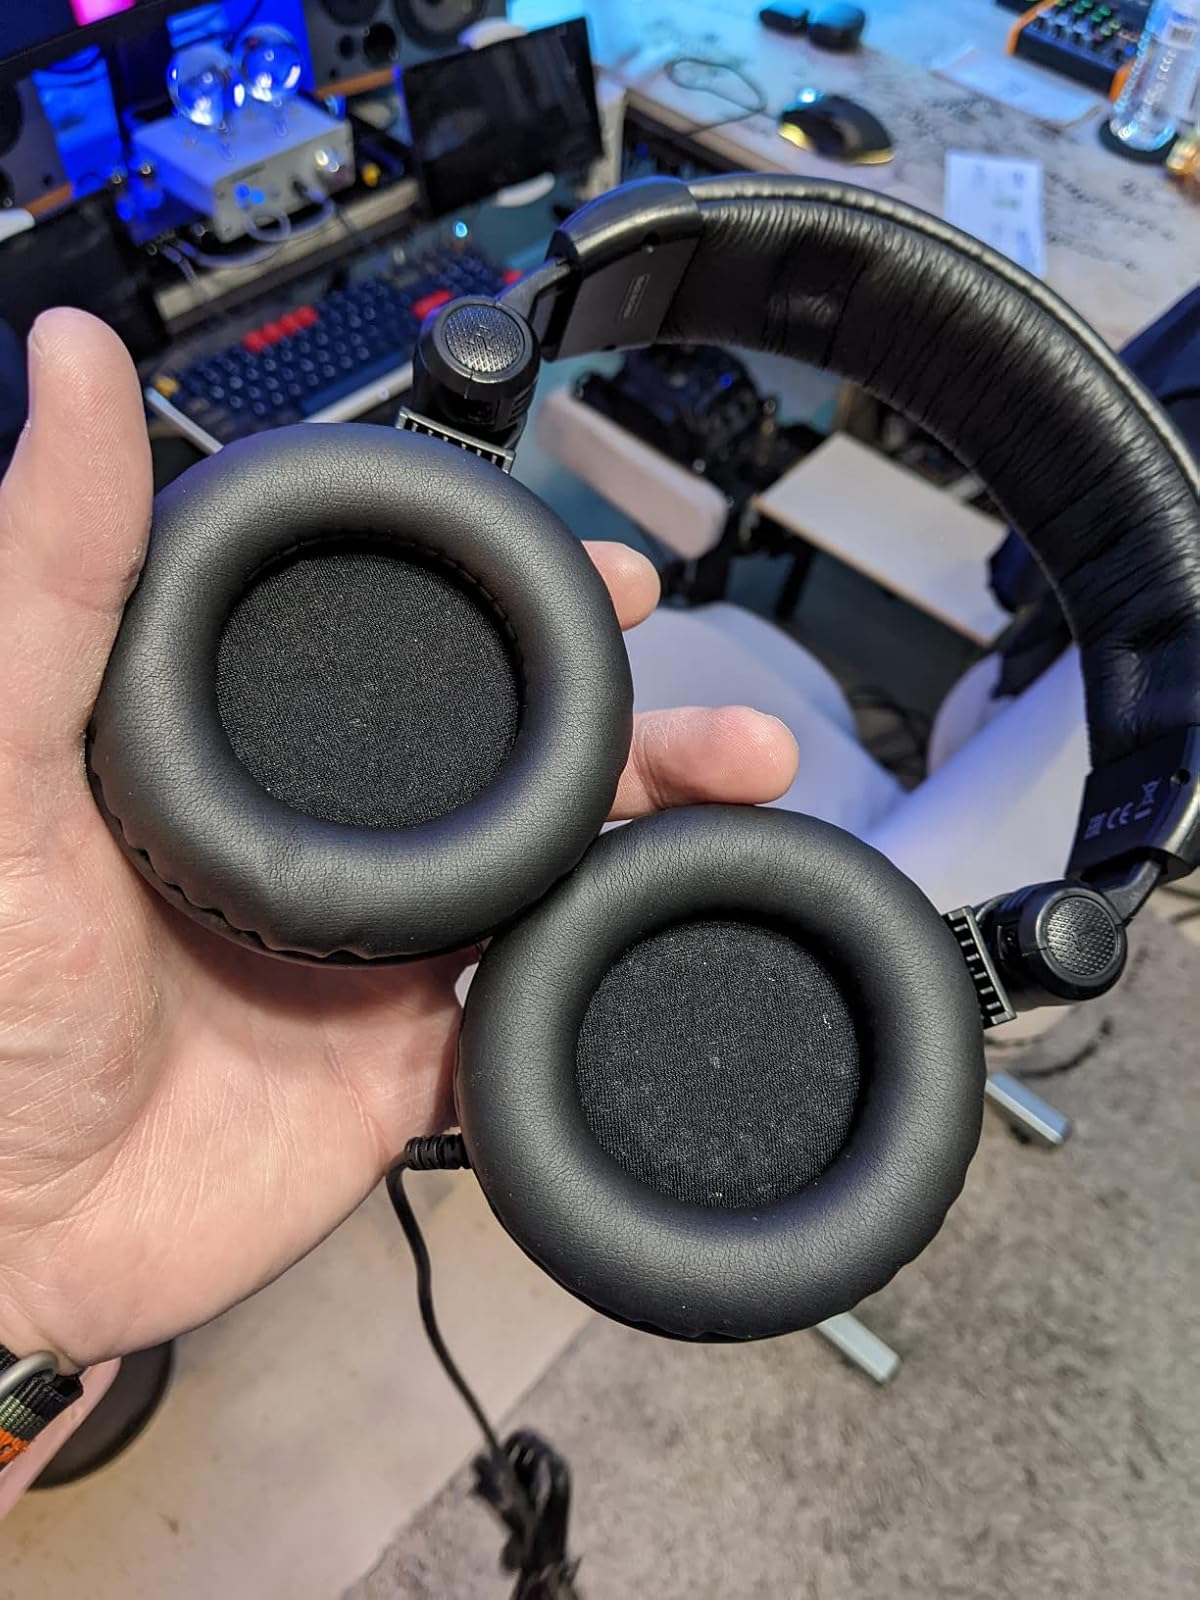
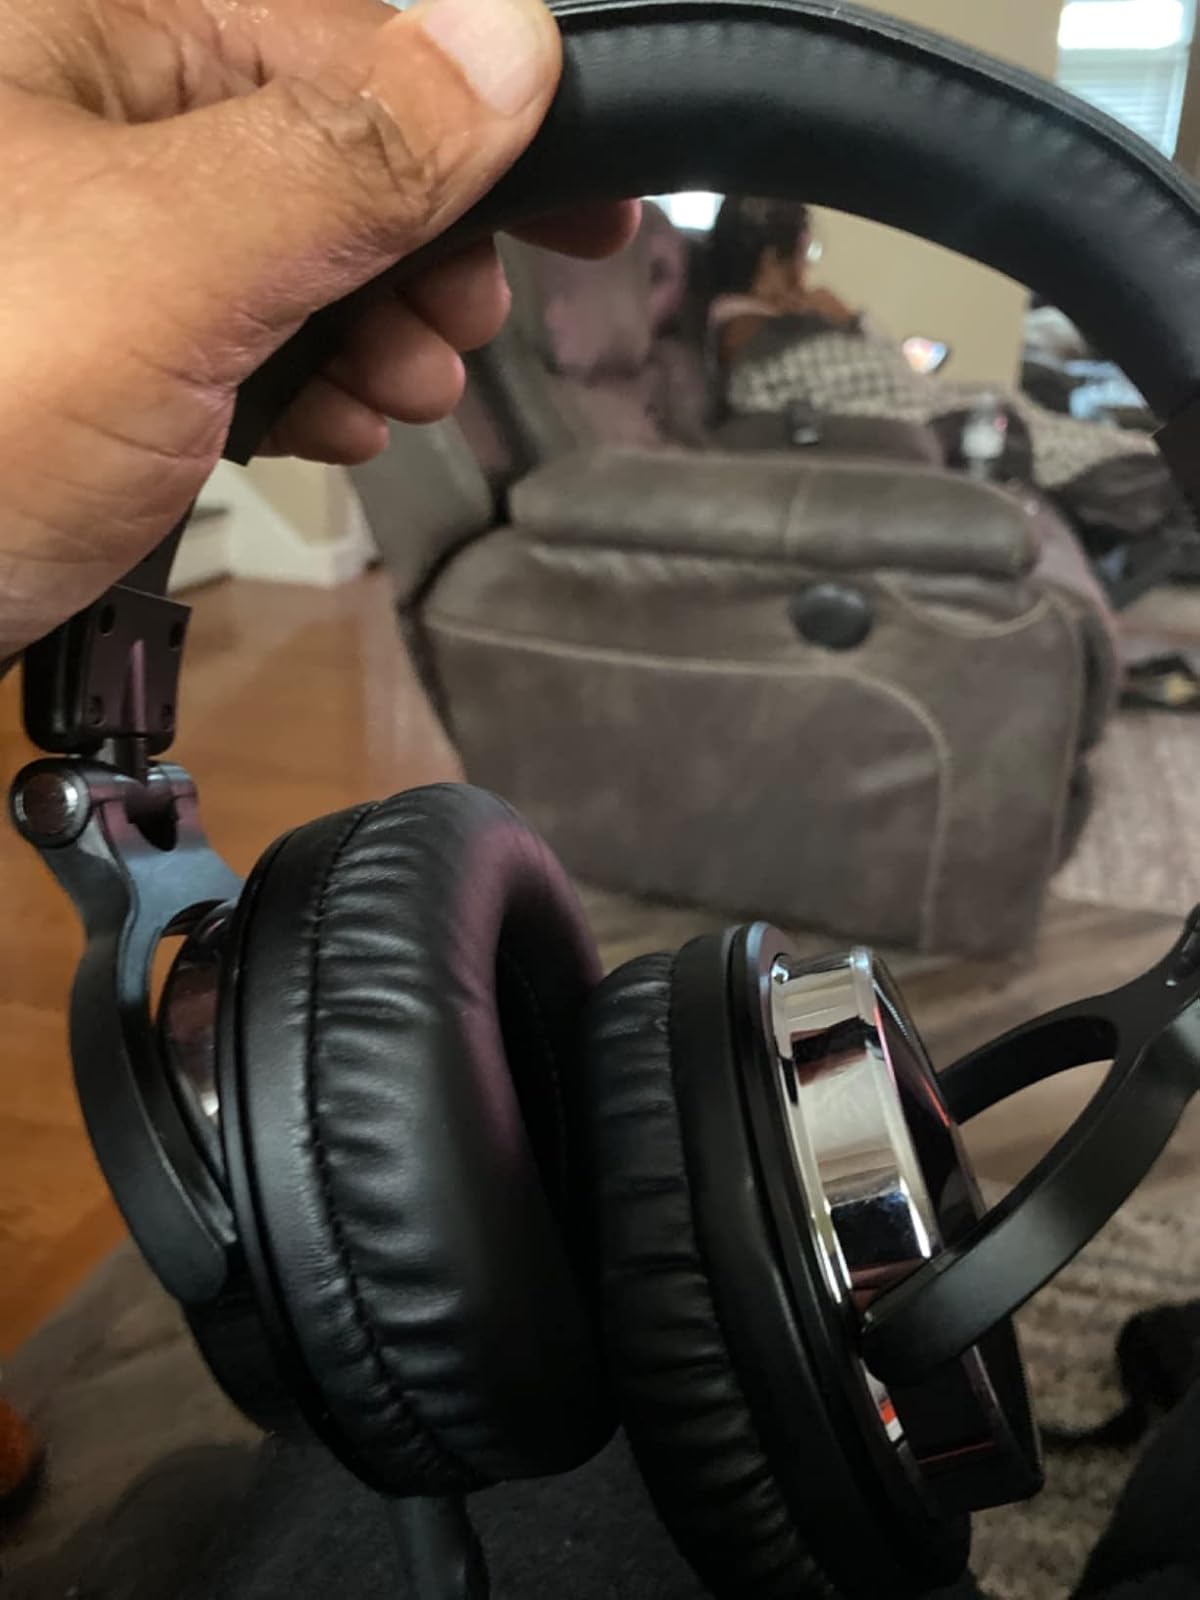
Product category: headphones
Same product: no